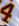
Number: 4